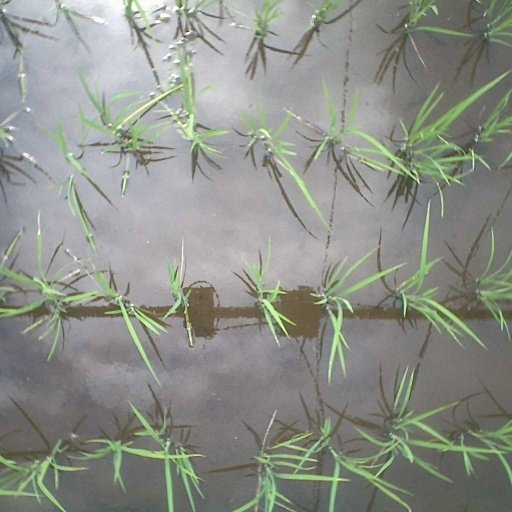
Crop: rice